USS United States (CVA-58)

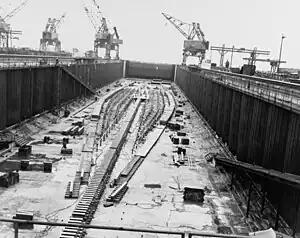
Commencement of construction

Looking to cut the military budget and accepting without question the Air Force argument on nuclear deterrence by means of large, long-range bombers, Secretary of Defense Louis A. Johnson announced the cancellation of "United States" on 23 April 1949, five days after the ship's keel was laid. Secretary of the Navy John Sullivan immediately resigned, and Congress held an inquiry into the manner and wisdom of Johnson's decision. In the subsequent "Revolt of the Admirals", the Navy was unable to advance its case that large carriers would be essential to national defense.